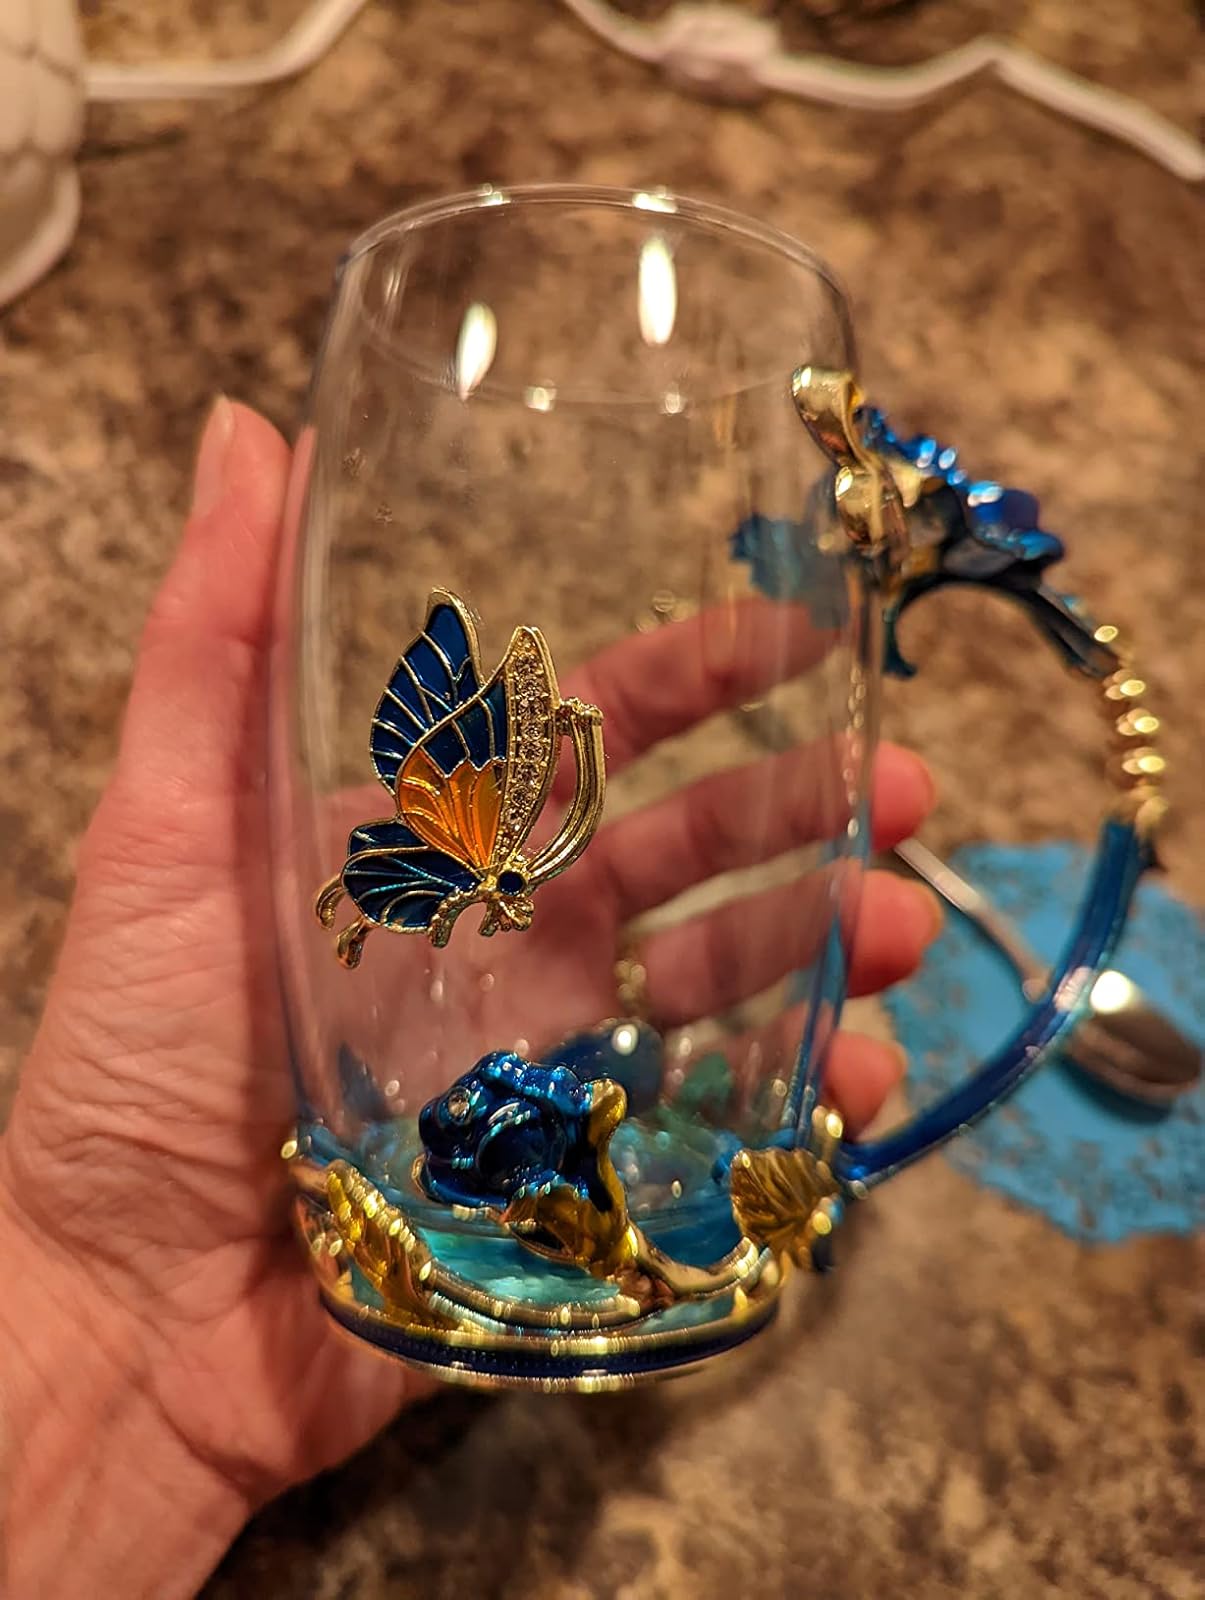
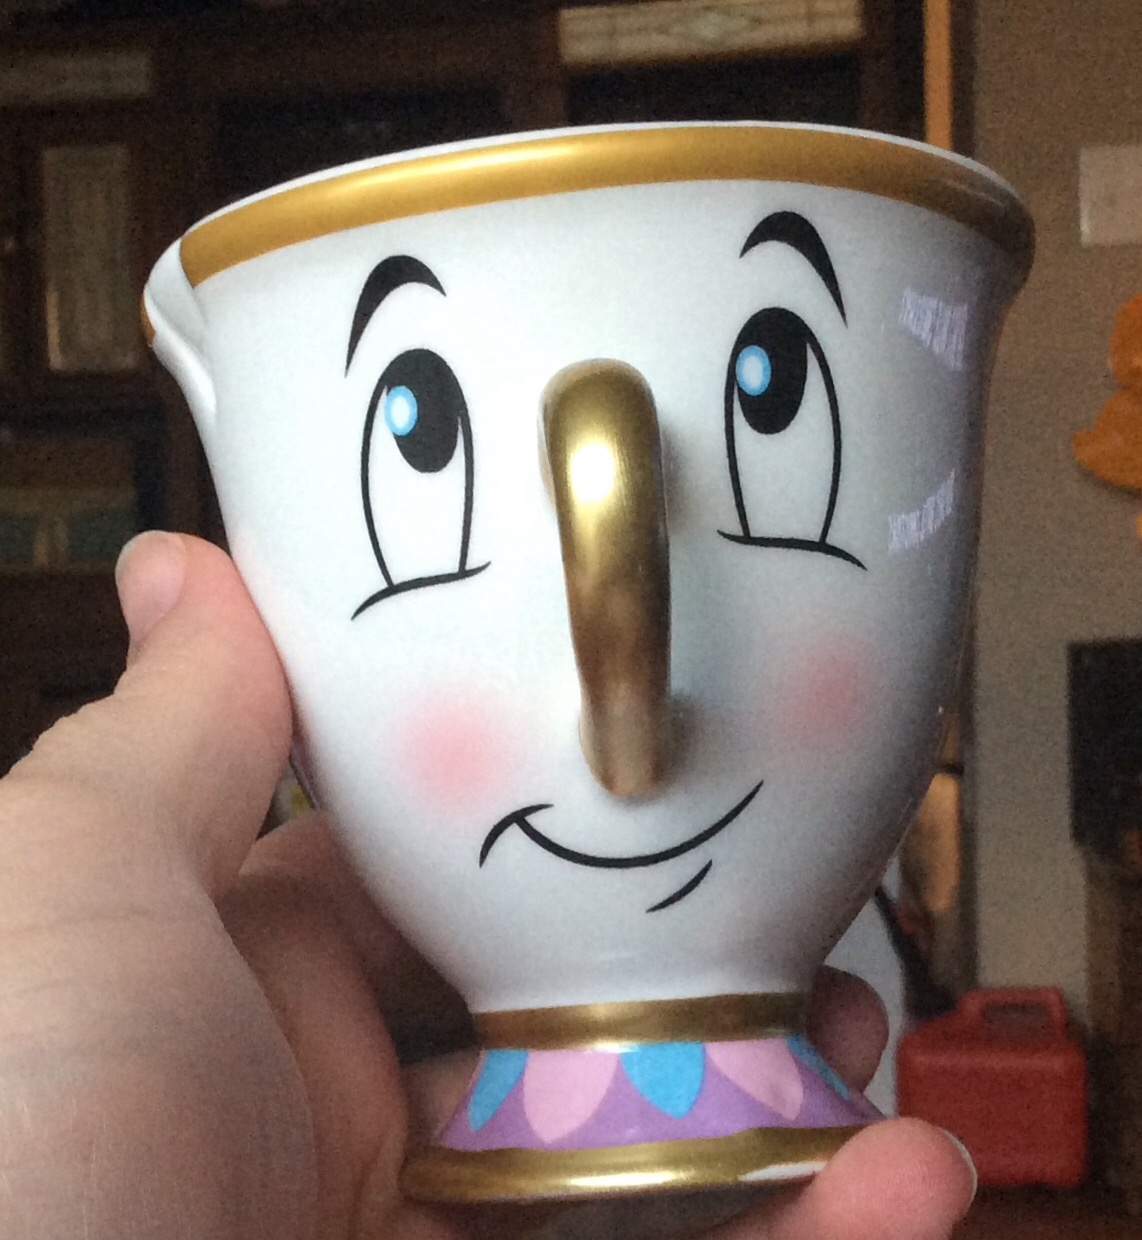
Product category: items_mug
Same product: no